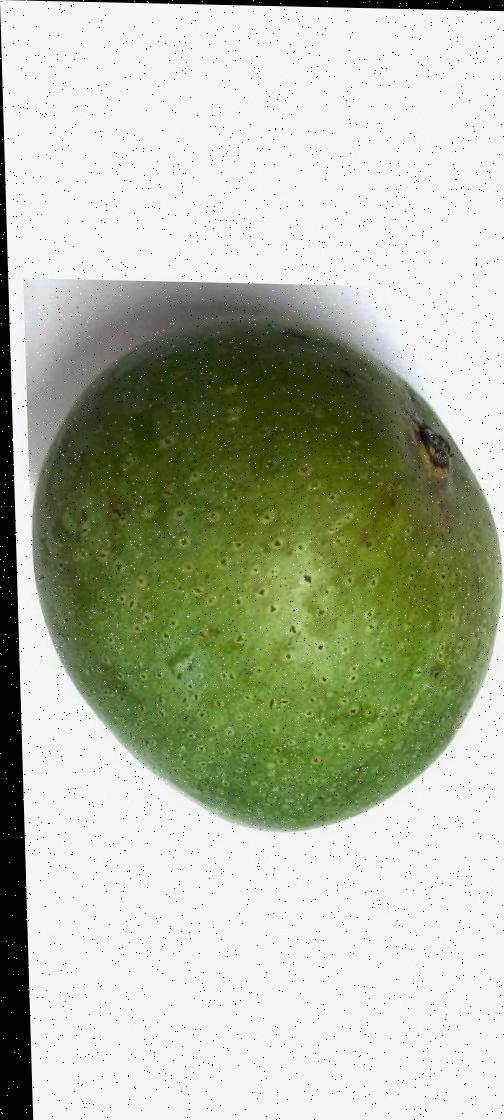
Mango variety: Ashshina Zhinuk